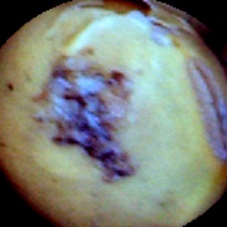
Label: Broken